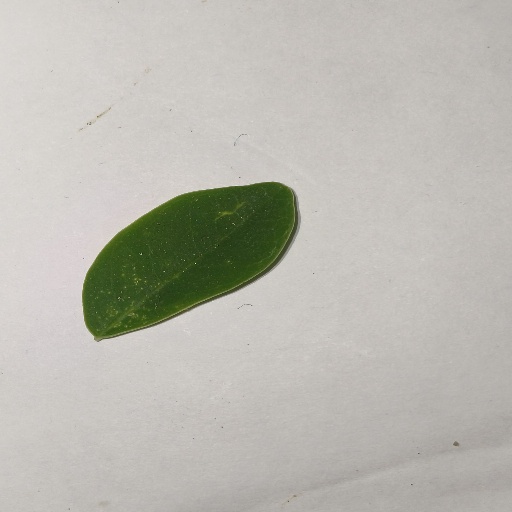
Species: Sojina
Leaf condition: Healthy Leaf